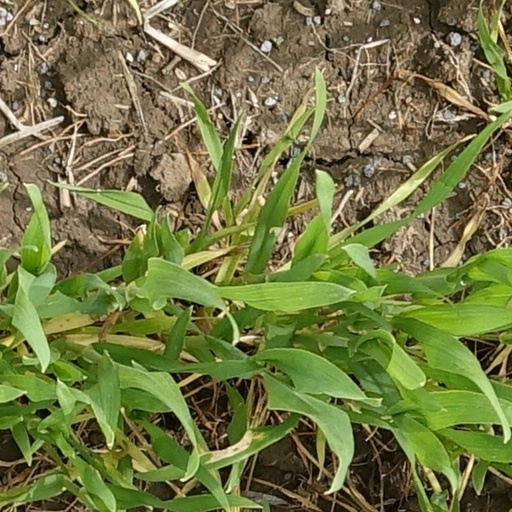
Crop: wheat